Unterbözberg

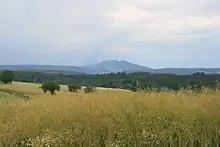
View from the Bözberg toward Lägern.

Unterbözberg had an area, , of . Of this area, or 53.6% is used for agricultural purposes, while or 37.9% is forested. Of the rest of the land, or 9.6% is settled (buildings or roads).